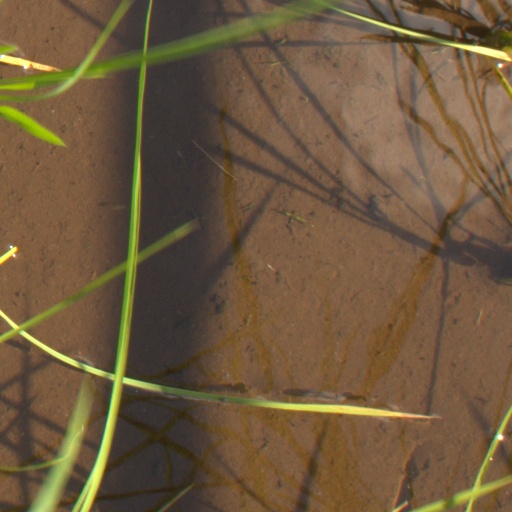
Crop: rice